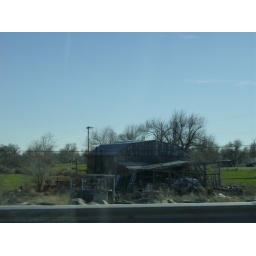
used to be dozens of old cars 40s and 50s models out in this field